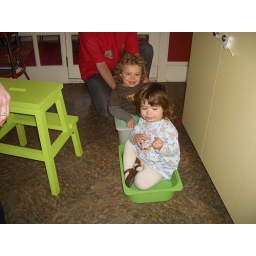
All aboard! This train made its way around the house at least a dozen times.